Hawley Beach

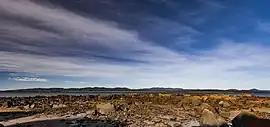
Hawley in 2016

Hawley Beach is a rural and residential locality in the local government area (LGA) of Latrobe in the north-west and west region of Tasmania. The locality is about north-east of the town of Latrobe. The 2016 census has a population of 484 for the state suburb of Hawley Beach.